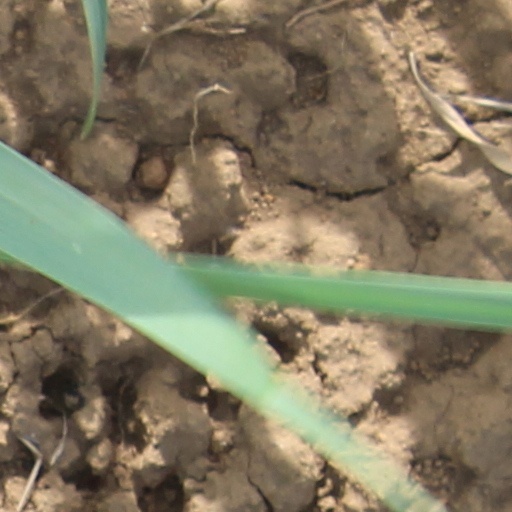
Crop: wheat